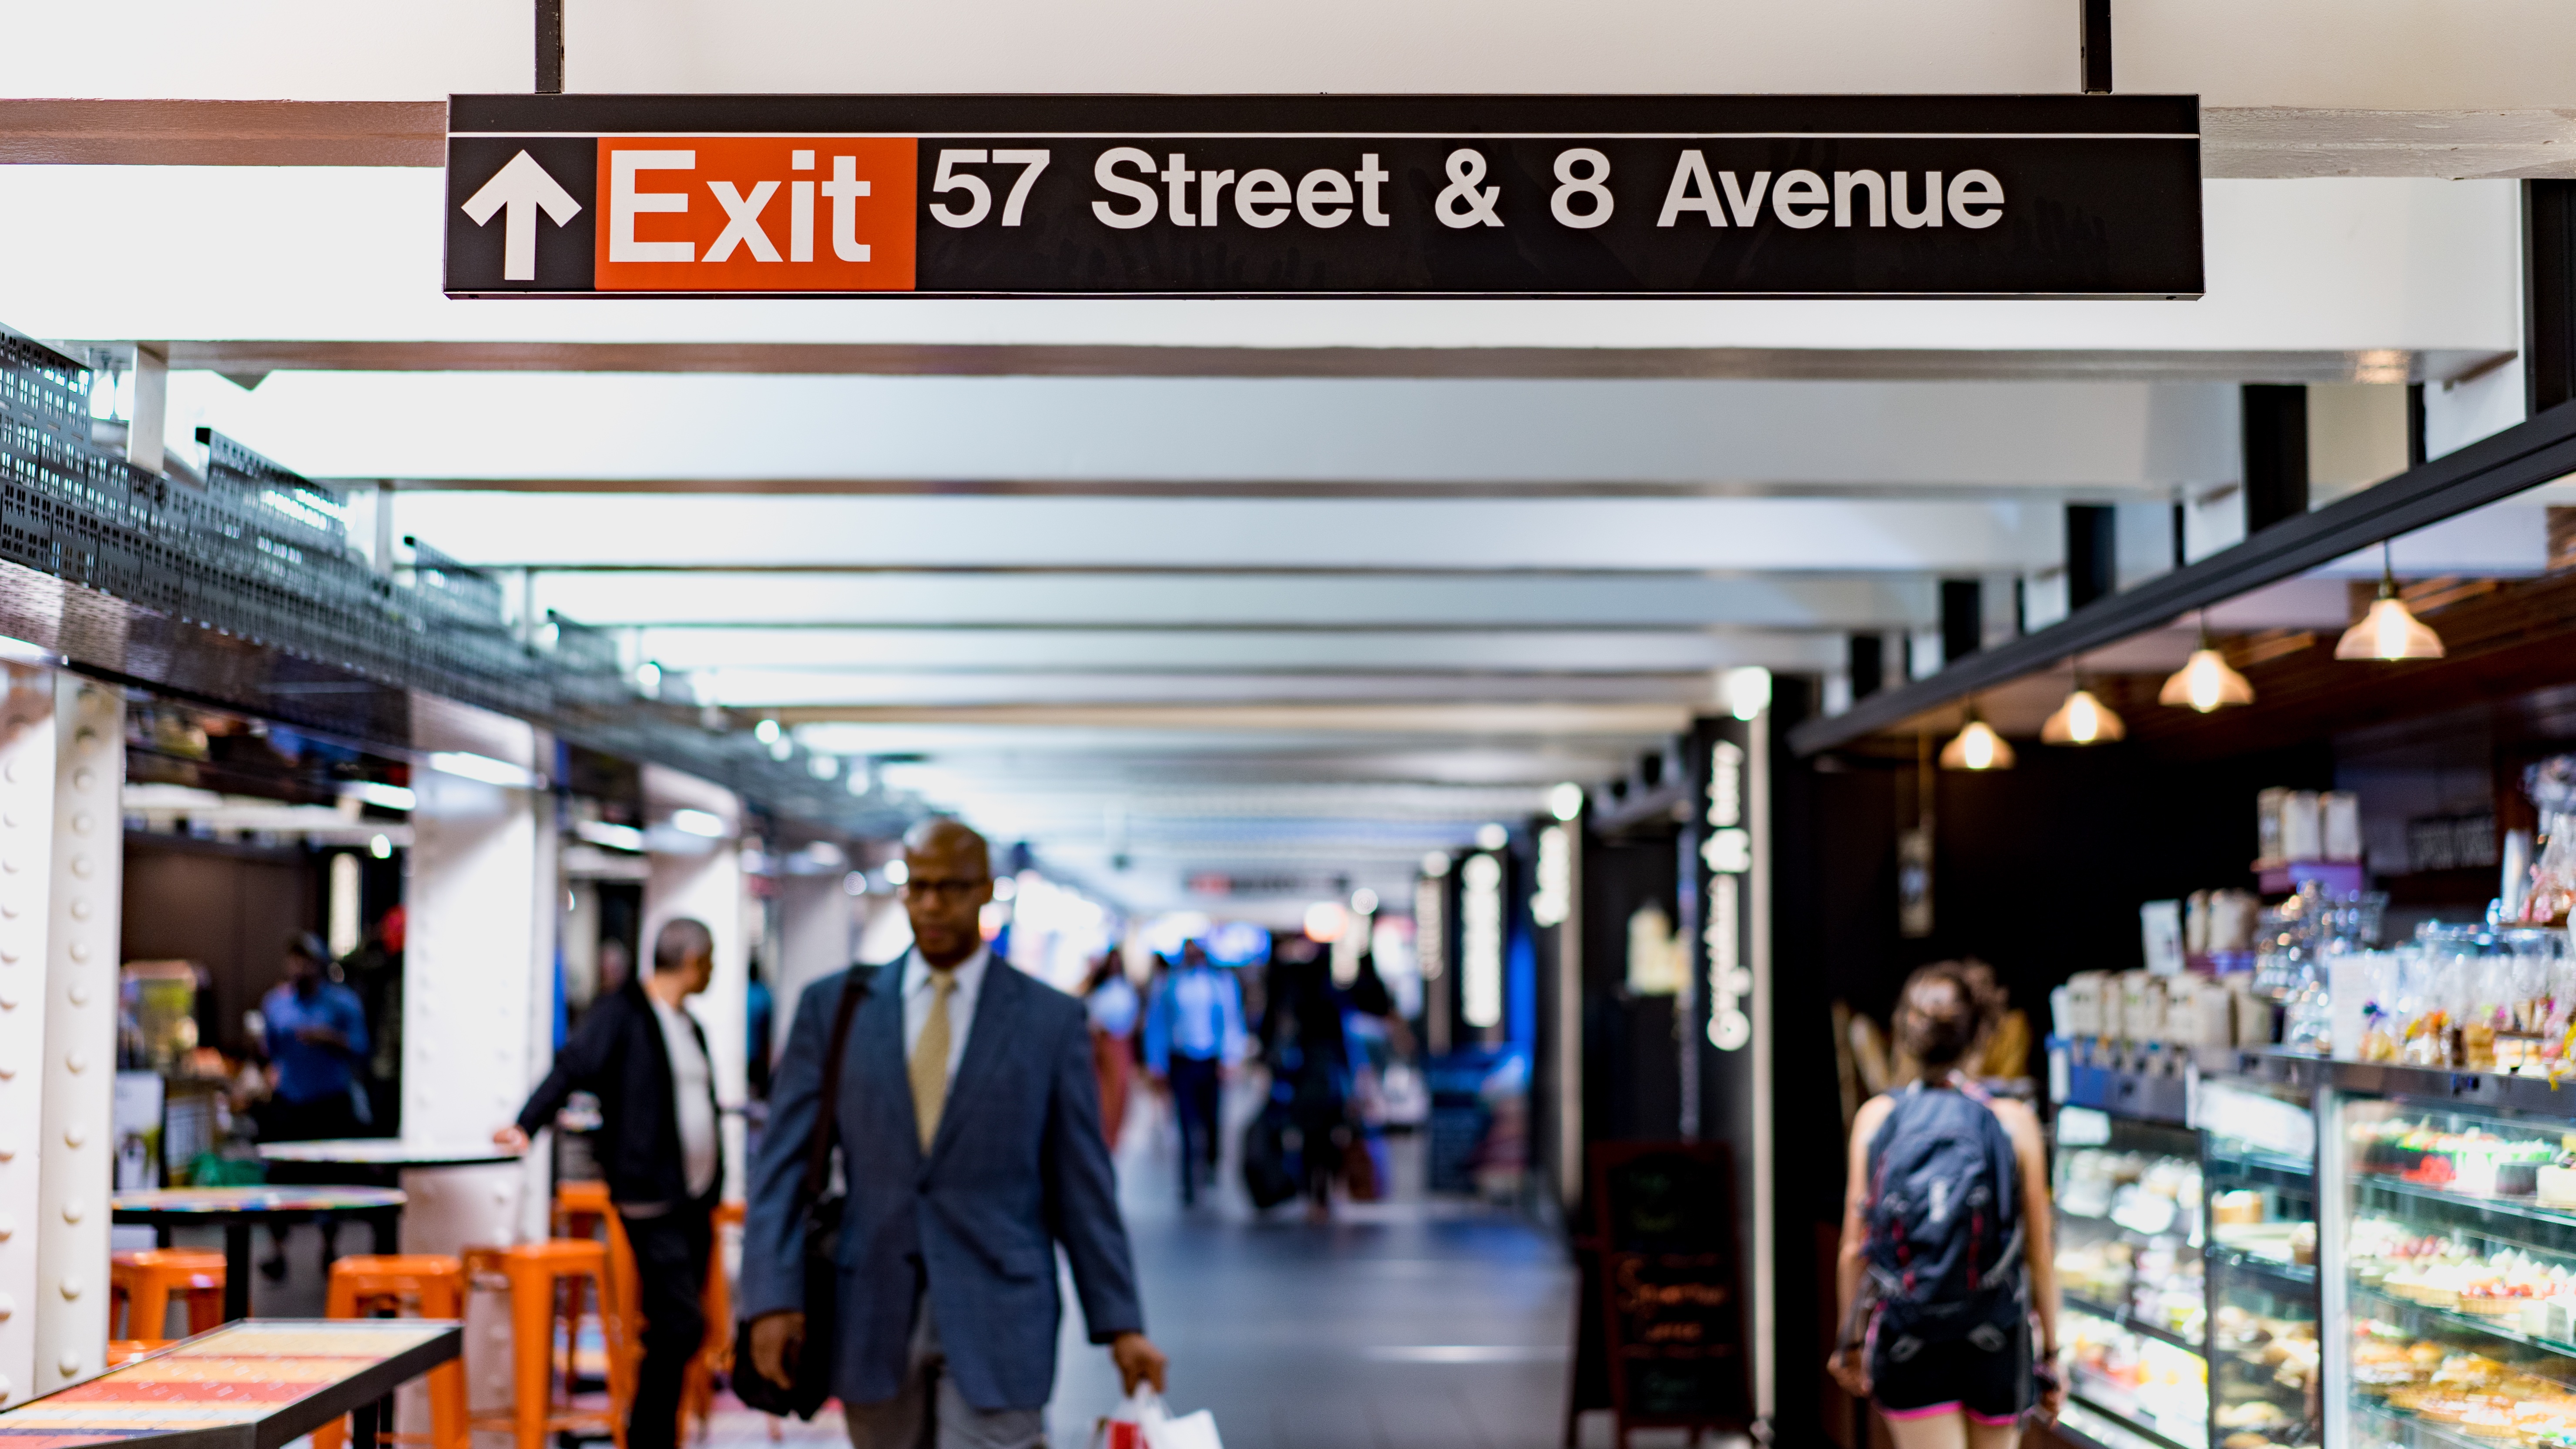
building, transport, brand, supermarket, retail, outlet store